Black American Racers Association

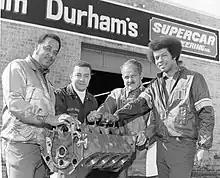
Malcolm Durham, Leonard W. Miller, Wendell Scott, and Ronald Hines (l-r) of the Black American Racers Association

The Black American Racers Association (BARA) was founded in August 1972 in Trenton, New Jersey by Leonard W. Miller, Ron Hines, Eugene Gadson, and Charles Singleton. BARA was formed to give recognition to black racing drivers, crews, mechanics, car owners, and other members of the auto racing community and corporations that help promote black racing development. BARA ceased operations in 1978.